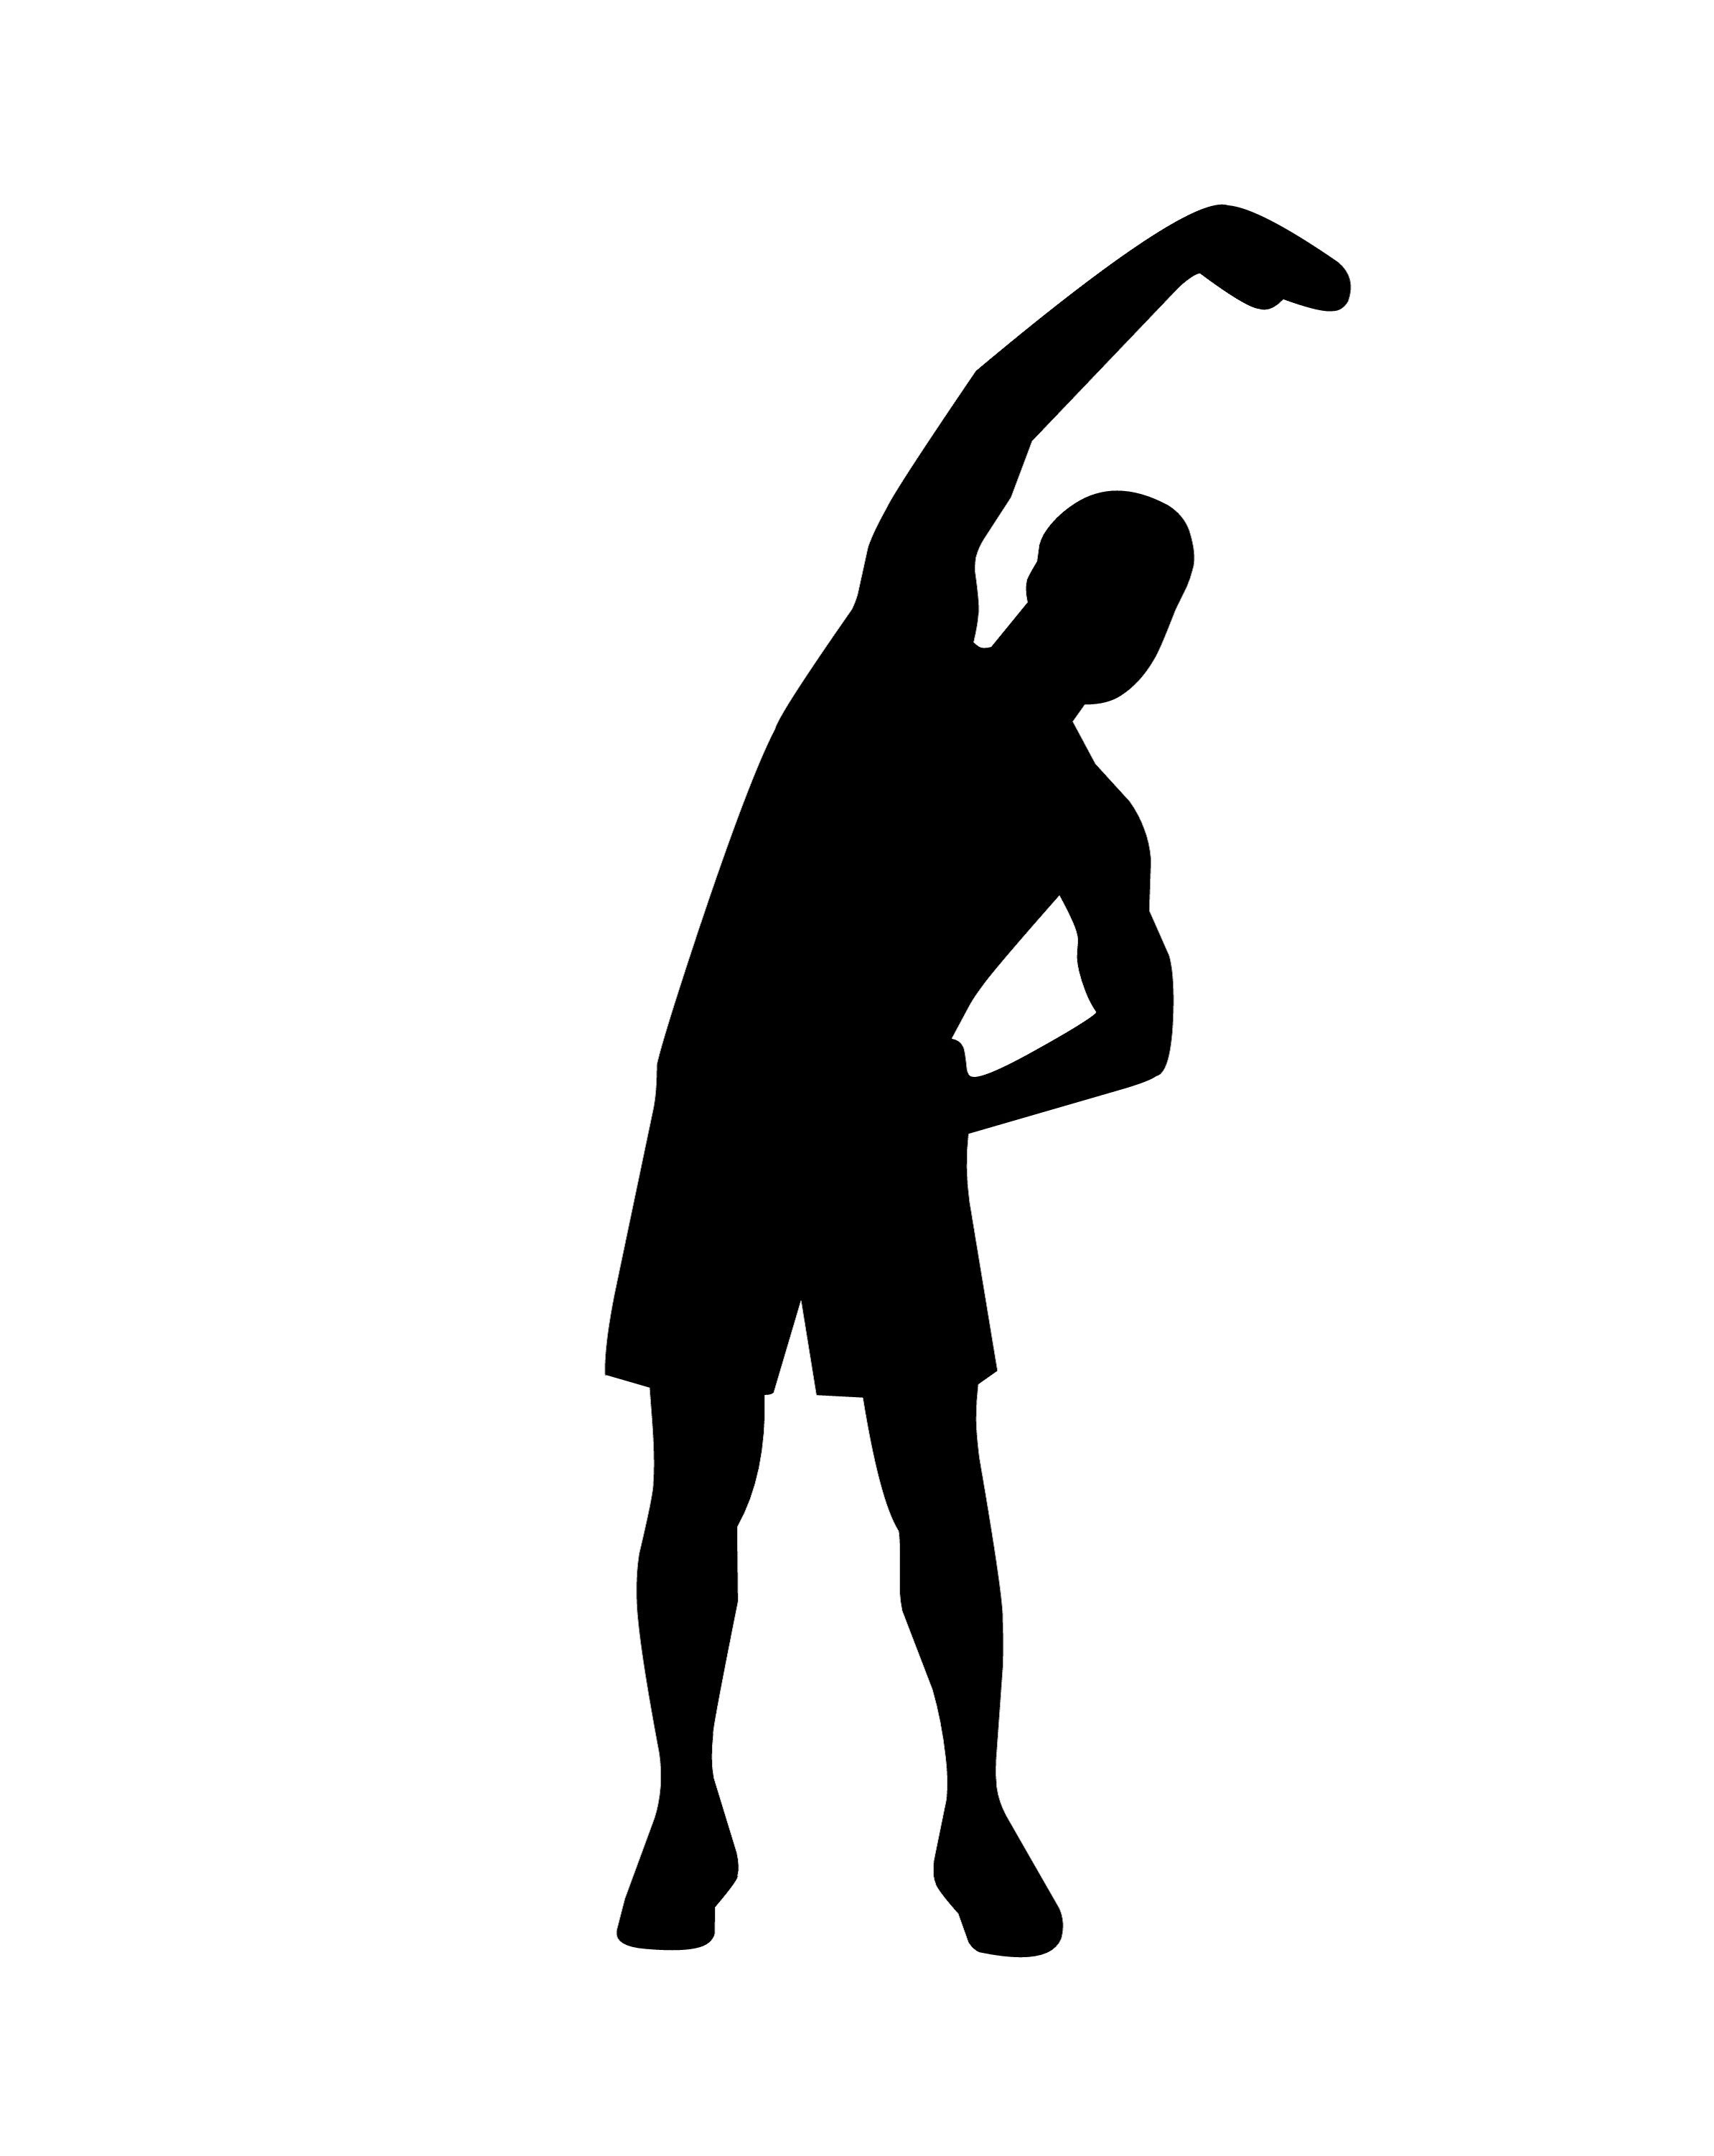
silhouette, stretching, man, activity, athlete, body, care, bristle, coach, exercise, fit, fitness, fulllength, gym, health, lifestyle, masculinity, morning, shorts, sport, sportive, strong, style, trainer, workout, black, standing, joint, black and white, shoulder, hand, arm, line, human, font, shoe, angle, graphics, monochrome